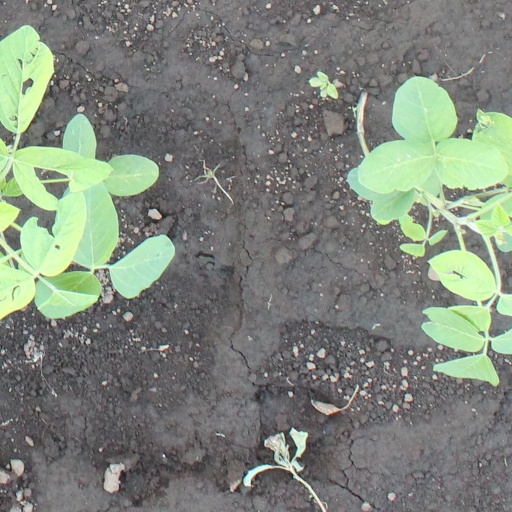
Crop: soybean